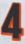
Number: 4